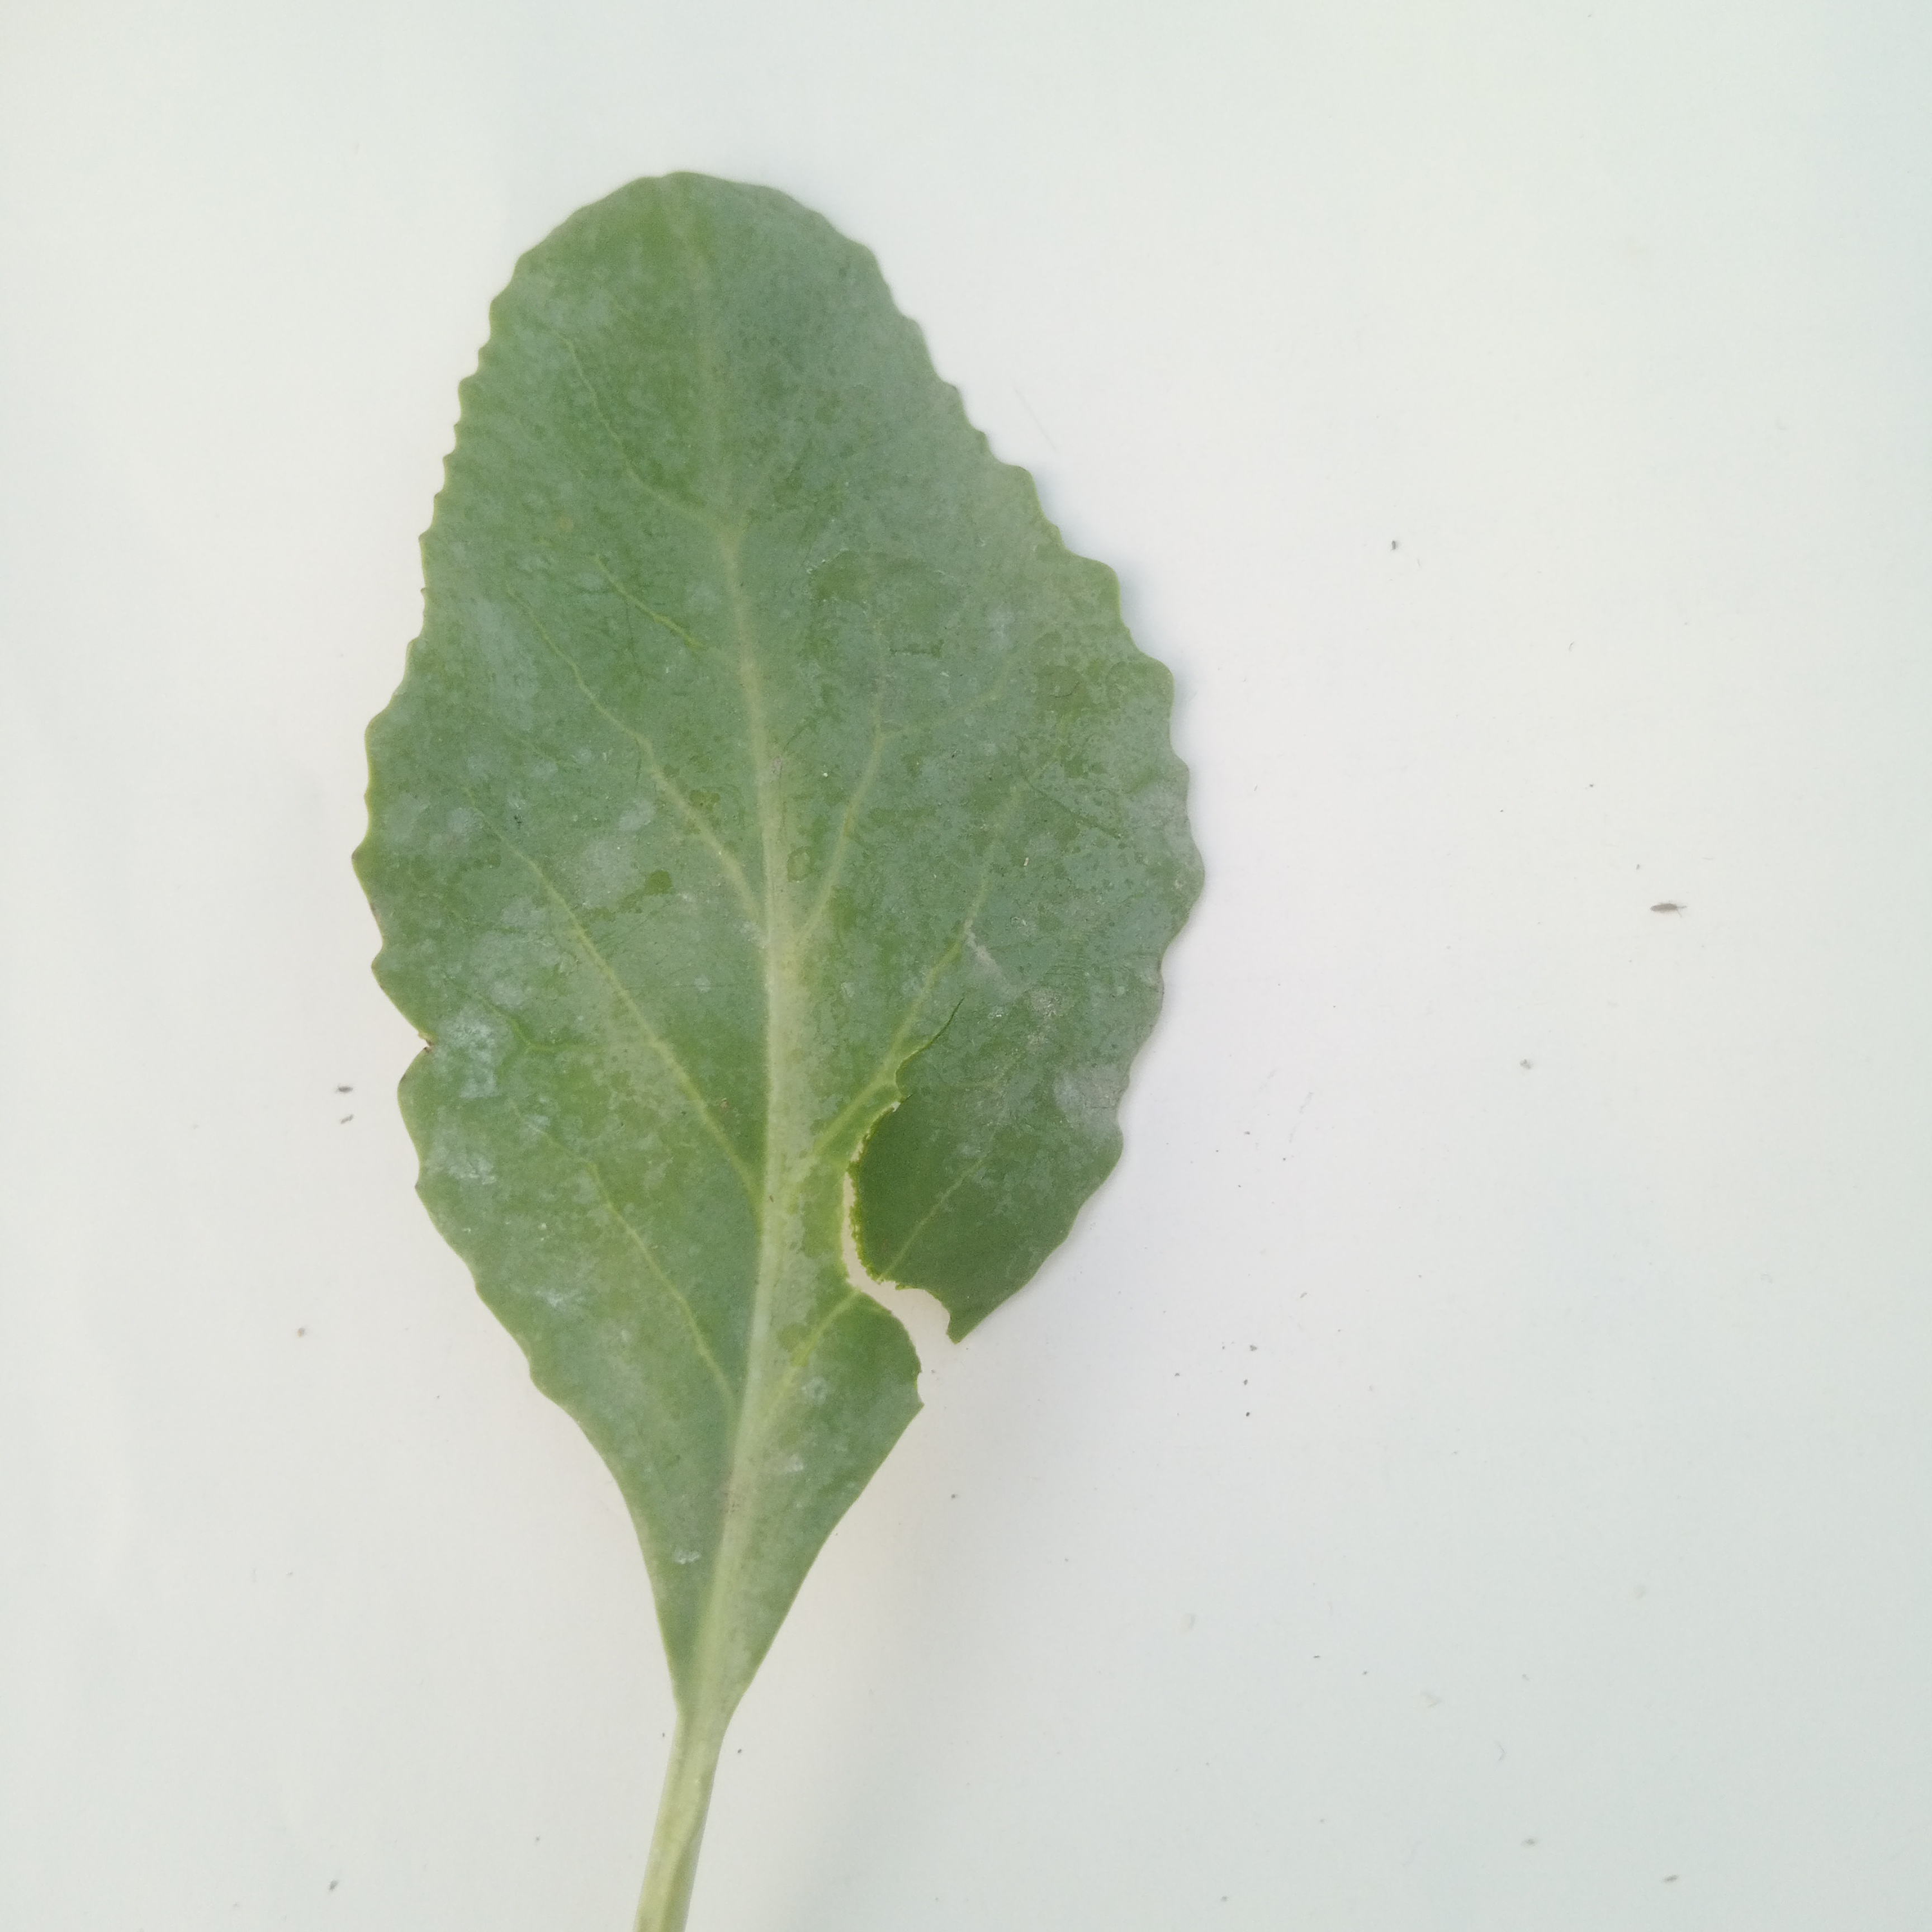
Label: Healthy